Jack Courier

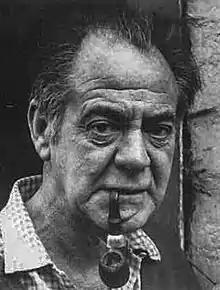
Jack Courier (c.1955)

Courier was born in 1915 in Elwood, Victoria. As a young man he took various jobs including work as a salesman in country towns.